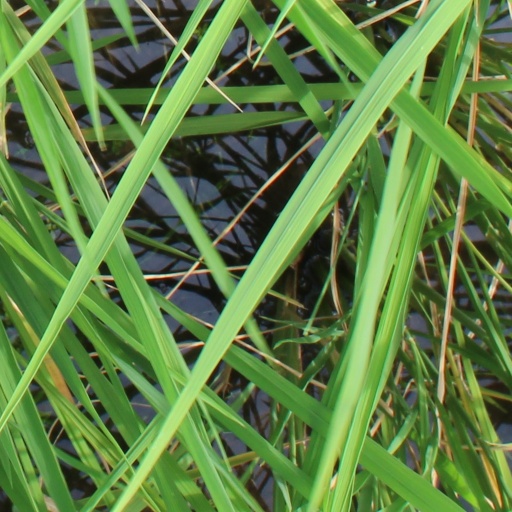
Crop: rice